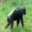
Label: chimpanzee